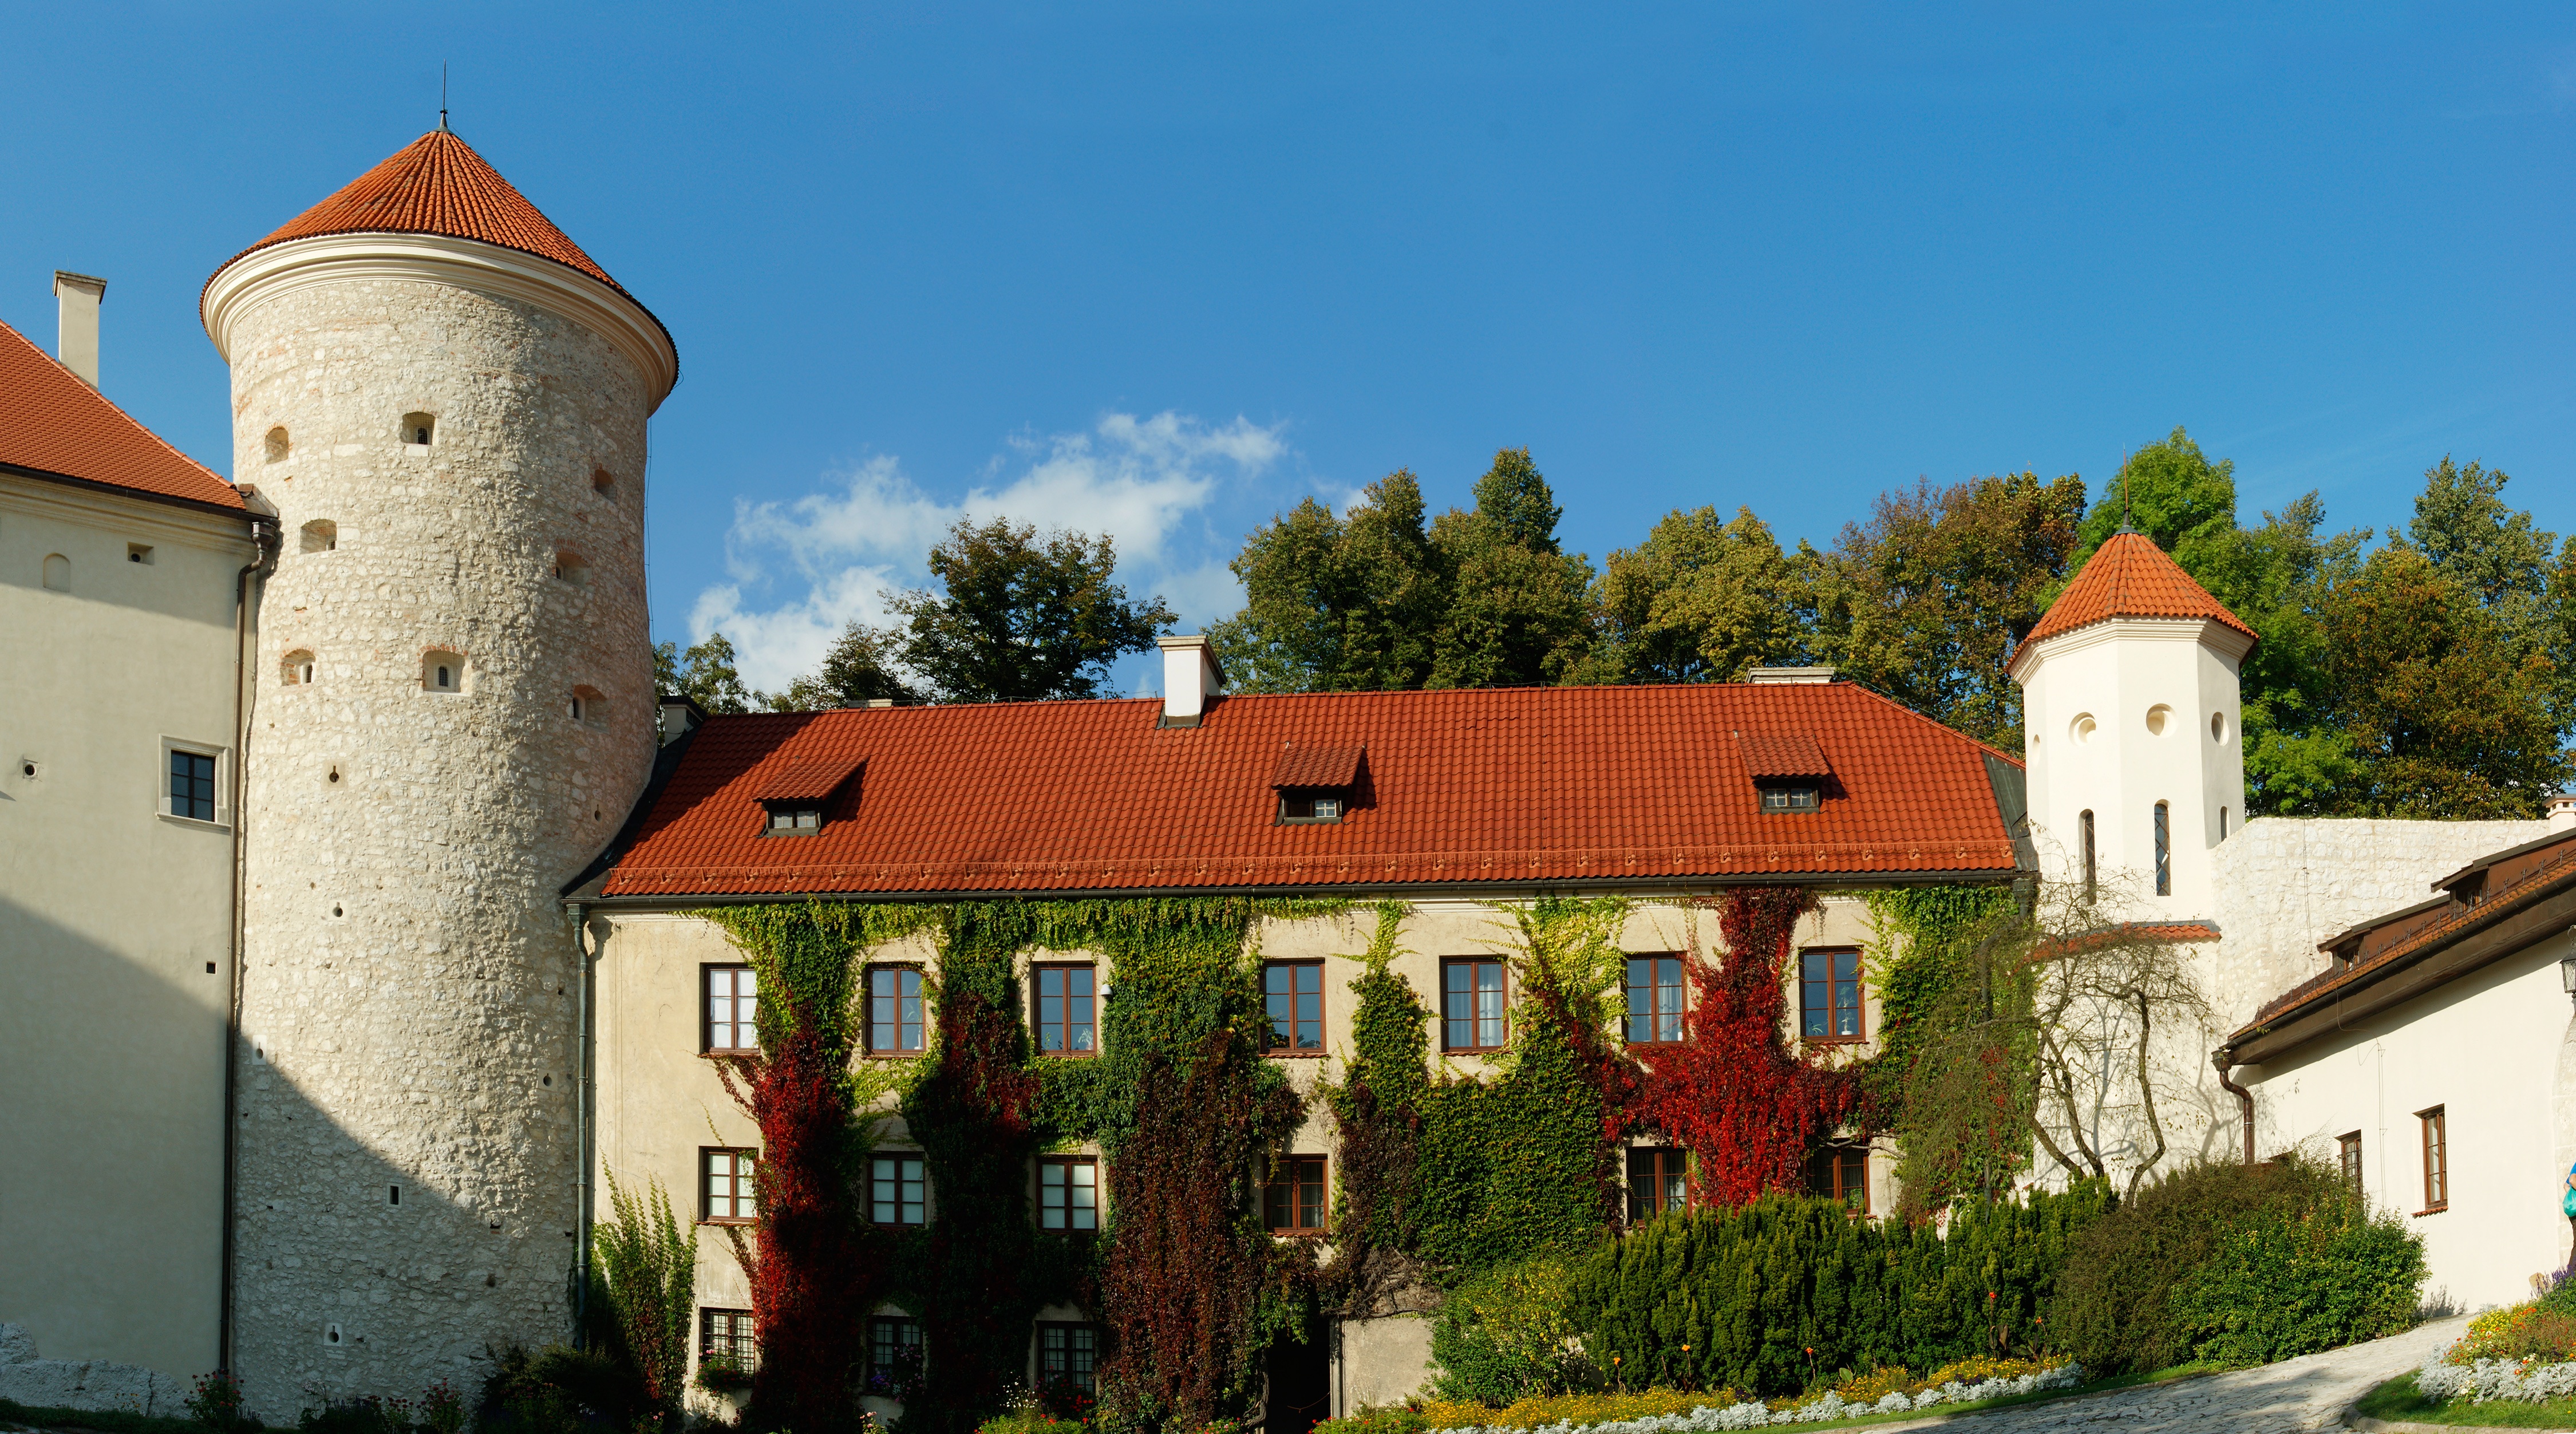
villa, town, building, chateau, monument, village, cottage, castle, property, sightseeing, chapel, tourism, trip, place of worship, medieval, fortress, monastery, heritage, estate, krakow, cracow, hacienda, spanish missions in california, pieskowa ska a